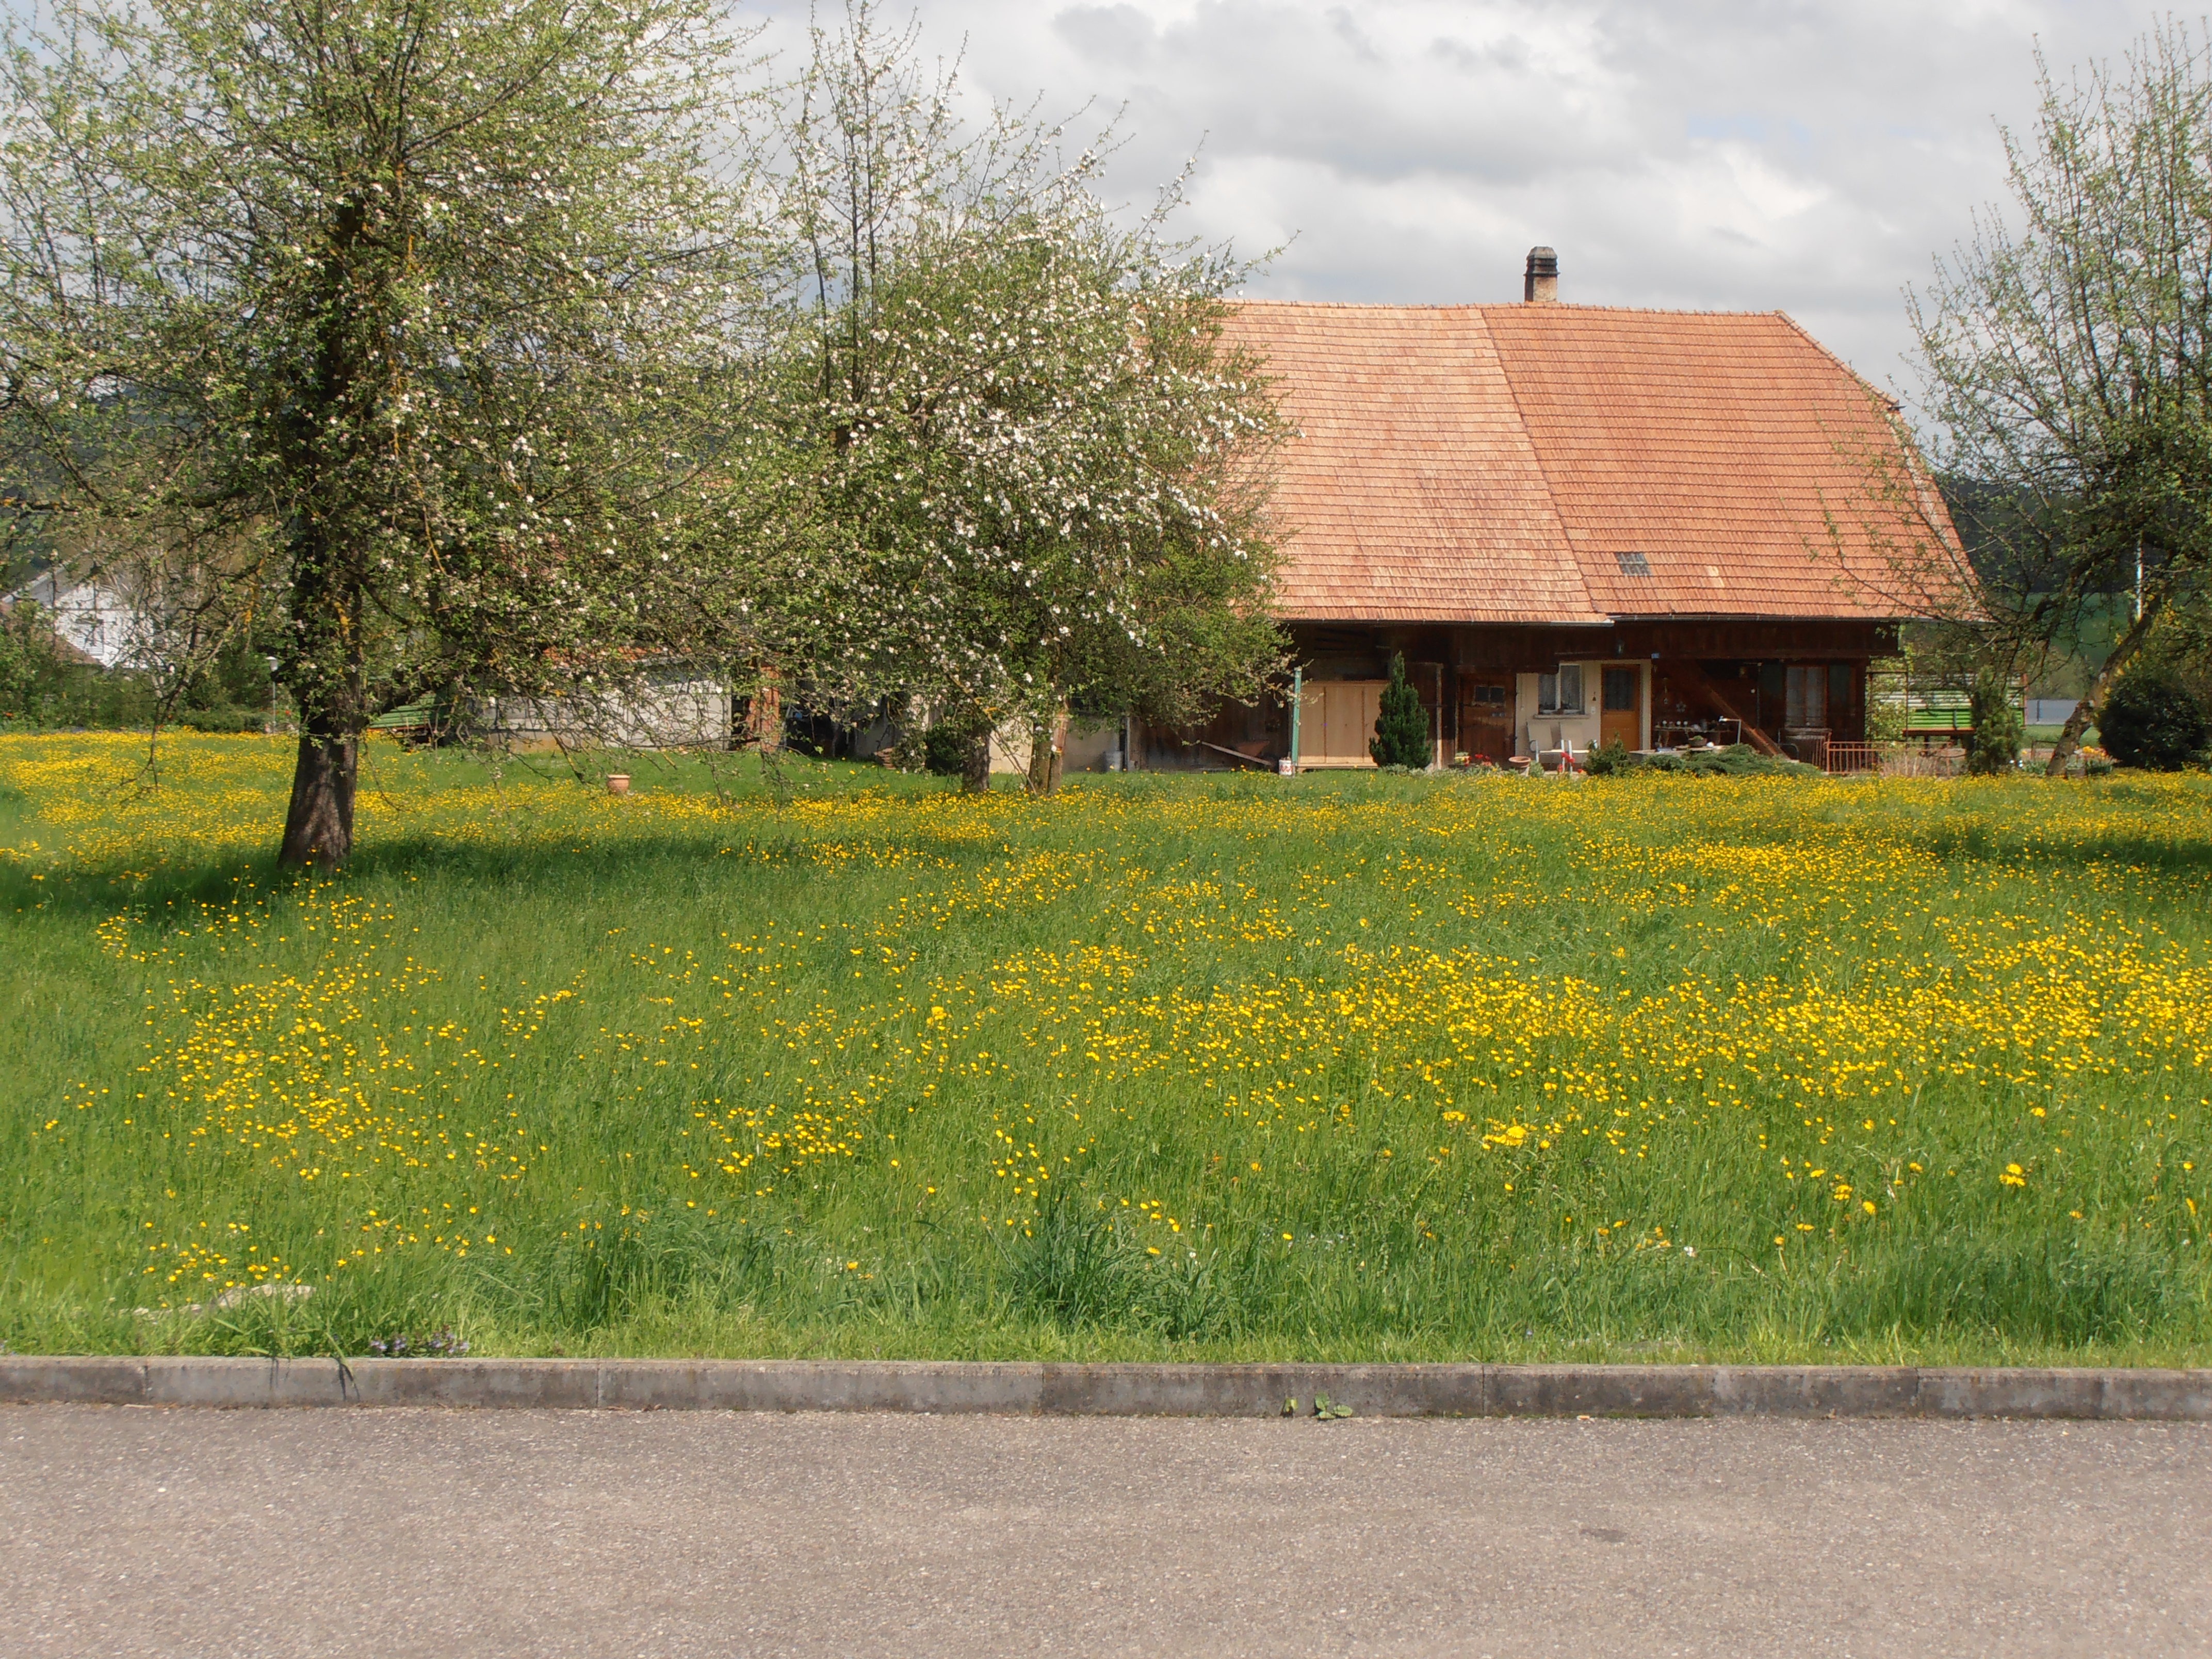
landscape, tree, nature, grass, plant, field, farm, lawn, meadow, prairie, house, flower, roof, building, home, spring, pasture, yellow, garden, rapeseed, wildflower, trees, grassland, farmhouse, plantation, estate, canola, real estate, rural area, grass family, land lot, mustard plant